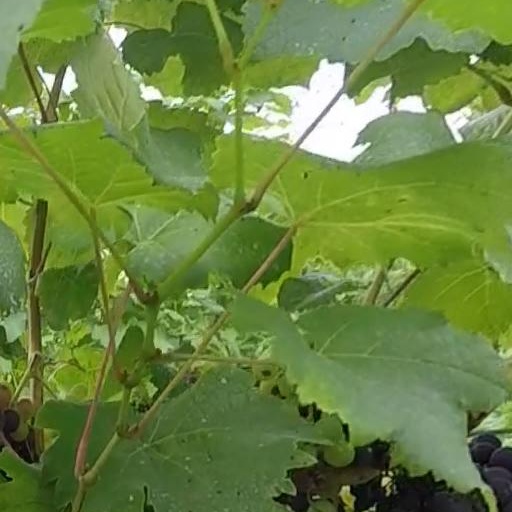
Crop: grape